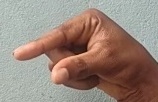
ASL sign: Q